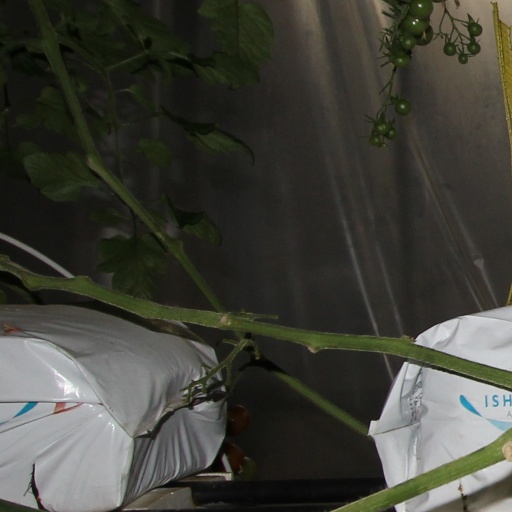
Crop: tomato